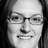
Emotion: happy